Máire Ní Shíthe

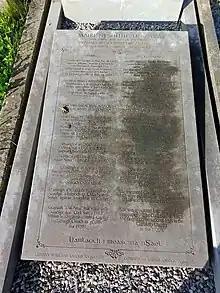
Ní Shíthe's grave in Timoleague

Máire (Minnie) Ní Shíthe was born to Timothy Sheehy and Ann Deasy in Ballymacown, Killnagross, near Clonakilty, County Cork about 1868. She was educated in Darrara National School and the Convent of Mercy, Clonakilty until about 1887. Ní Shíthe wrote for An Claidheamh Soluis where she was published using the pseudonym "Dul Amu", first used on 2 December 1899 in "Fáinne an Lae". She also was published in "Irisleabhar na Gaeile". She had a talent for languages and translated dramas from French and German. She was a student of Donnchadh Pléimeann. She won the Oireachtais prize in 1901 with "Suipéar Dhiarmada Mhic Phaidín". Ní Shíthe wrote with Eilís Ní Mhurchadha and in 1902 performed in their play "Beart Nótaí" in Belfast. Ní Shíthe worked as a translator for "An Gúm" as well as being the Irish language editor for the "Cork Sun" in 1903. Her translation in 1930, "An Geocach Duine Uasail", of Molière's "Le Bourgeois Gentilhomme" was performed at the Gate Theatre, where it was directed by Micheál Mac Liammóir, as well as in Damer Hall in 1958.